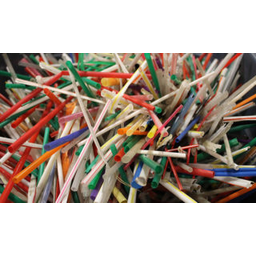
Label: plastic